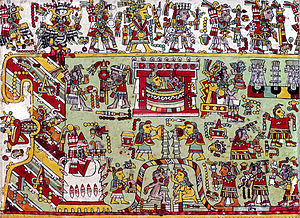
Mexicansk kunst / Pre-columbianske kunst
Udviklingen af mexicansk billedkunst kan opdeles i pre-hispanisk mesoamerikanske æra, kolonitiden og perioden efter Mexicos uafhængighedskrig.